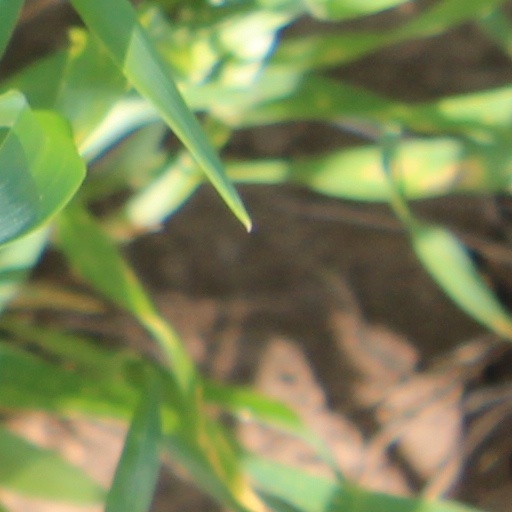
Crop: wheat